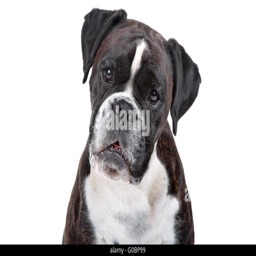
boxer dog in front of a white background